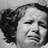
Emotion: sad